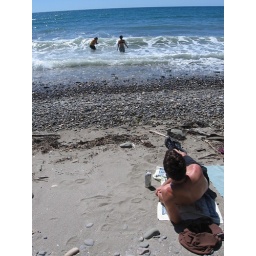
This is the only patch of sand on the beach by the Buddhist retreat where we were staying.